Postage stamps and postal history of Moldova

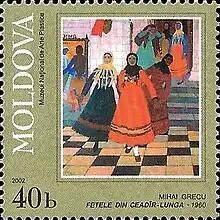
A 2002 stamp of Moldova

The first stamps of independent Moldova were designed by Grigoriy Bronza and issued in 1991.